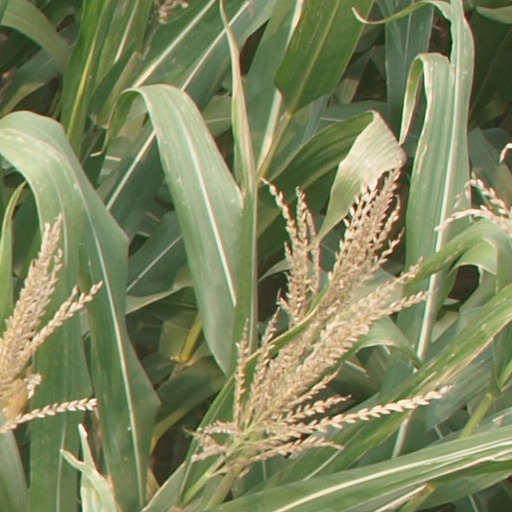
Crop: maize; corn